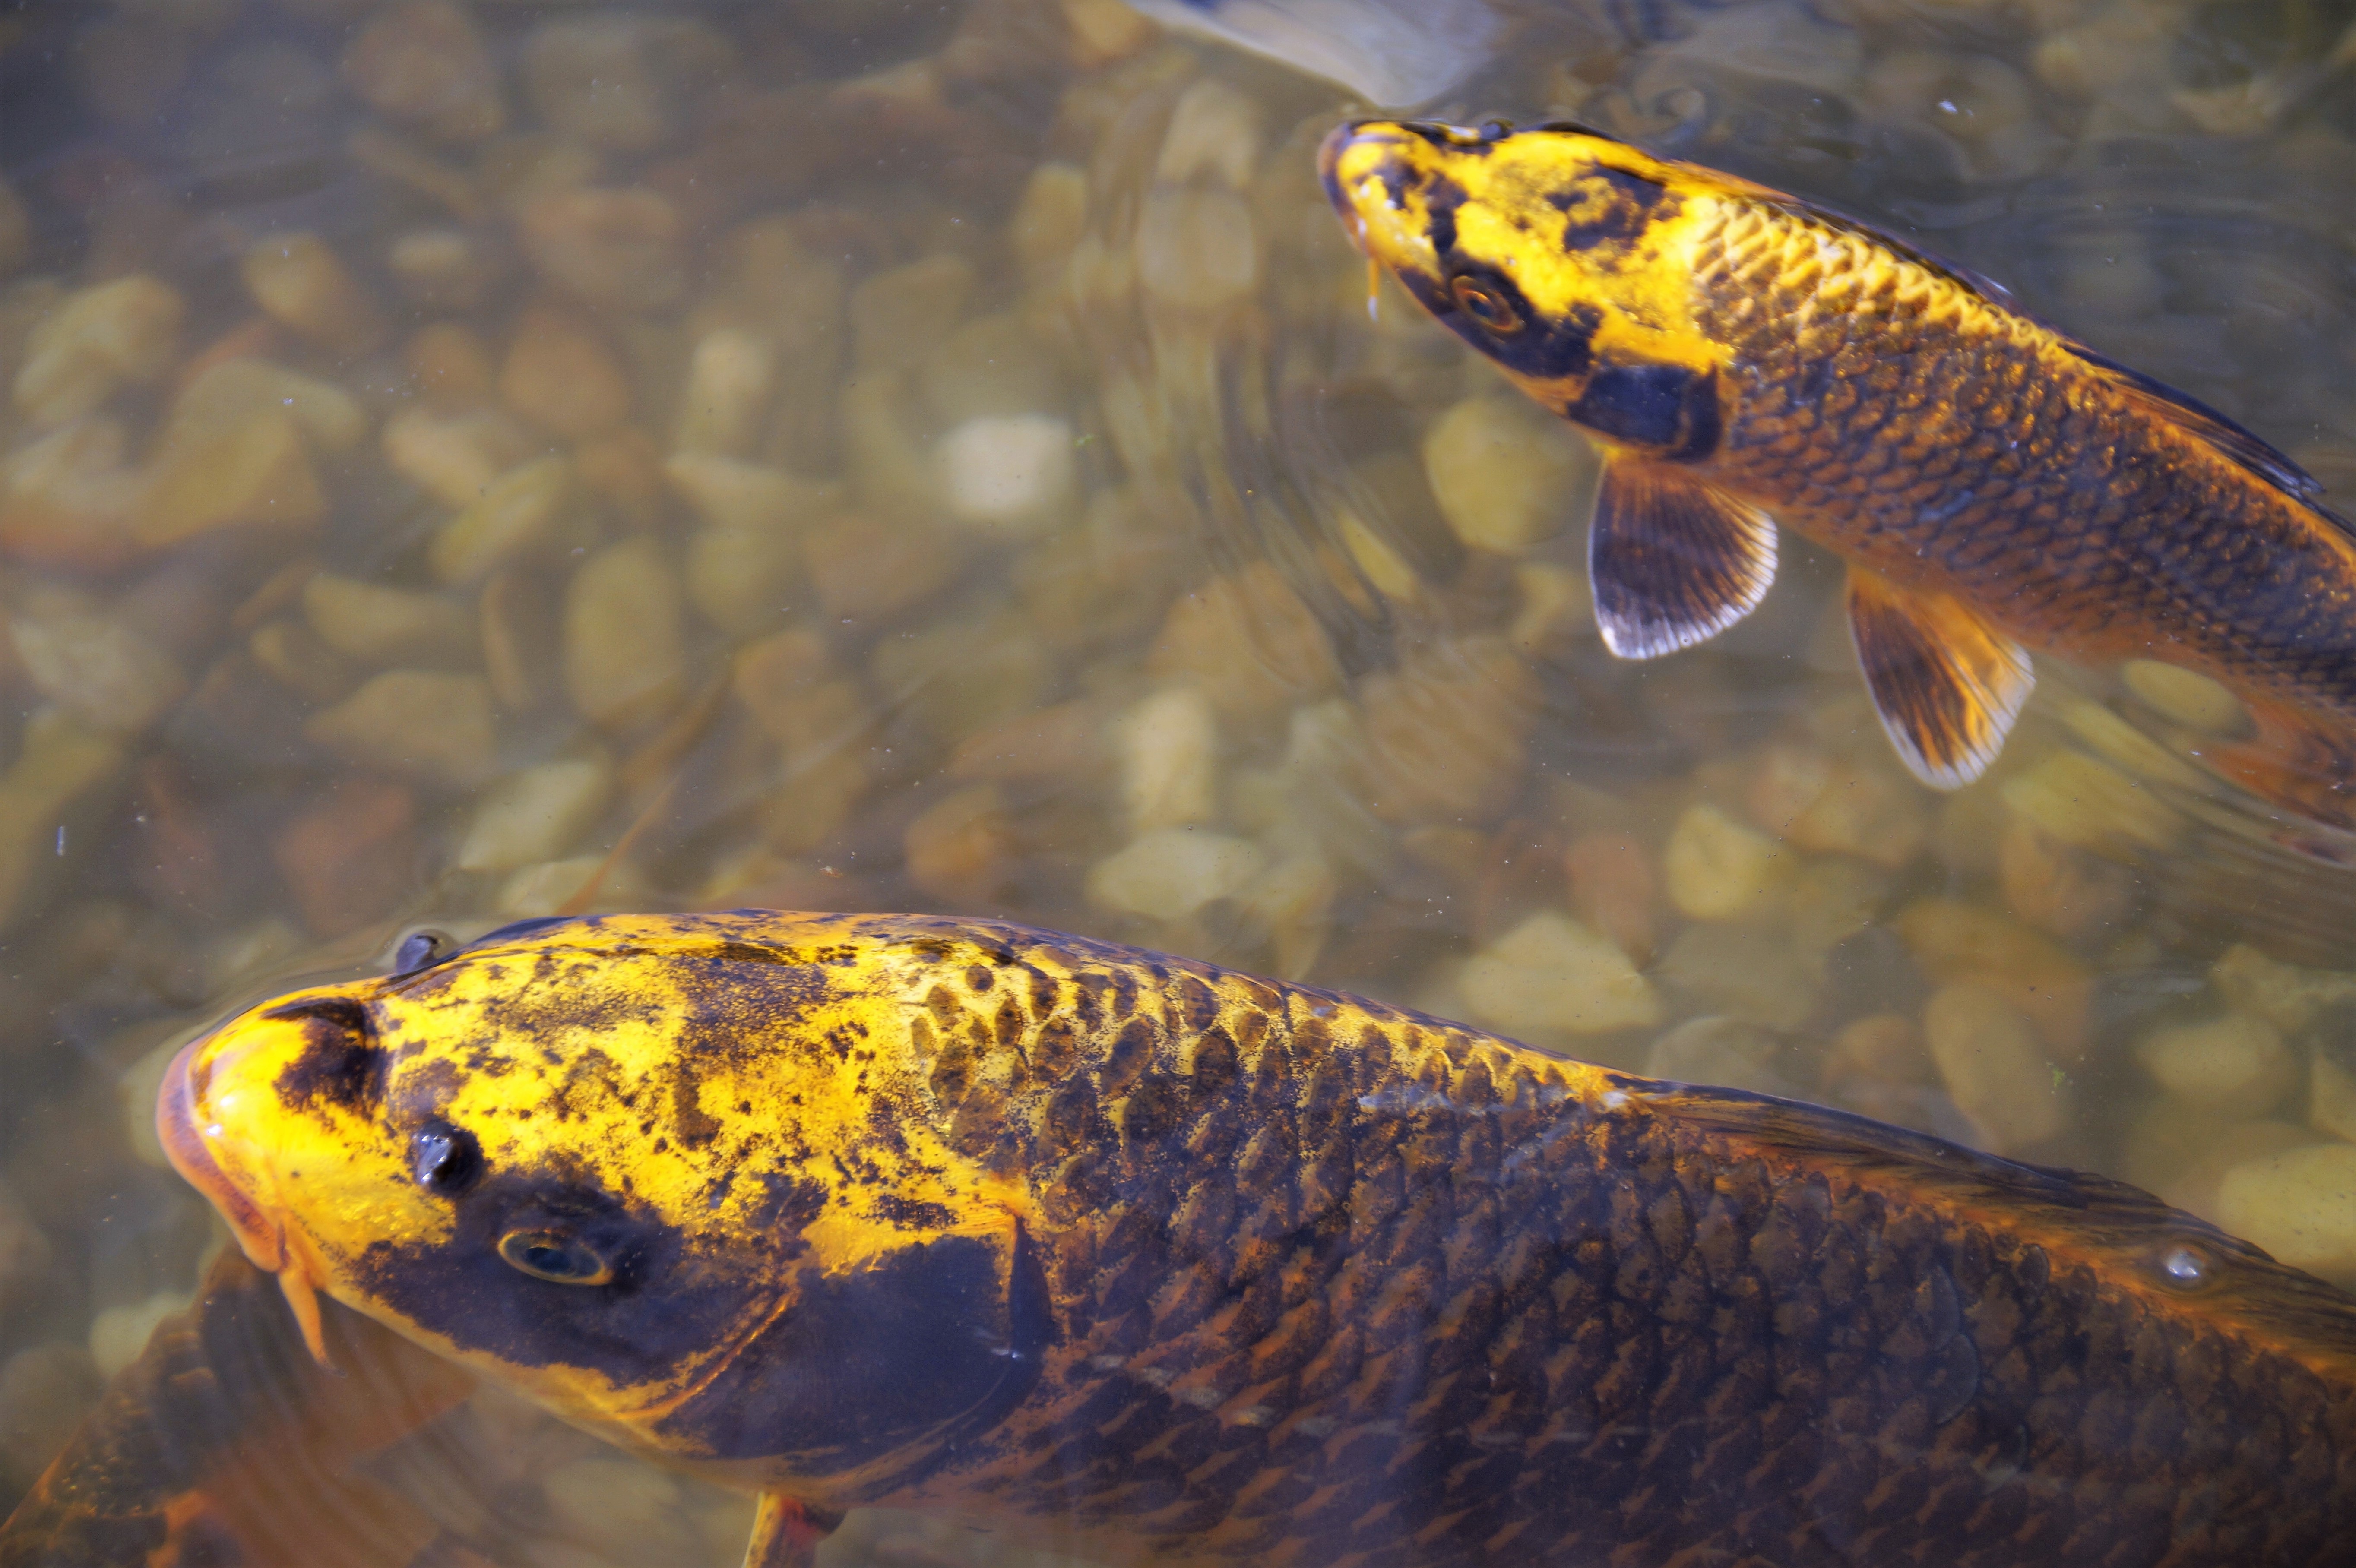
lagoon, amphibian, fish, fauna, aquarium, vertebrate, newt, goldfish, koi, trout, salamander, macro photography, koi carp, marine biology, salamandridae, lissotriton, smooth newt